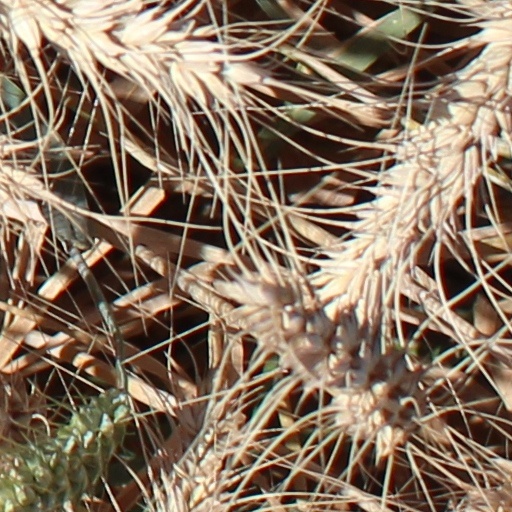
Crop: wheat